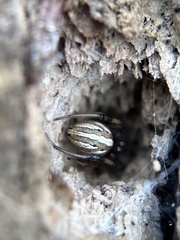
Species: Lactrodectus_hesperus